Saint Agatha's Tower

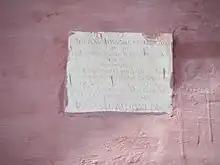
Inscription on the tower dated 1649

Saint Agatha's Tower (original language as Torre Sant’ Agata, also named Torre Rossa and Torre Caura) was built between November 1647 and April 1649 to a design by the architect Antonio Garsin. The structure consists of a square tower with four corner towers. Cannon ports in the turrets gave interlocking fields of fire commanding the base of the walls and the gateway, with other large cannon ports in the faces of the main tower. The outer walls are approximately four metres thick at the base and the interior of the tower is enclosed by a barrel vaulted roof. The corner turrets are surmounted by very characteristic fish tail crenelations. A chapel was located within the tower.